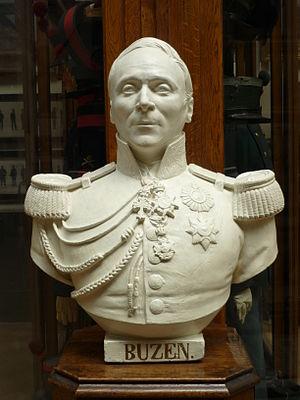
Gérard Servais Buzen est un général et un homme politique belge.
Voici la liste des ministres de la Défense de Belgique depuis la déclaration d'indépendance. Ils ont porté le titre de ministre de la Guerre, de ministre de la Défense nationale et actuellement ministre de la Défense.